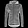
Label: Coat